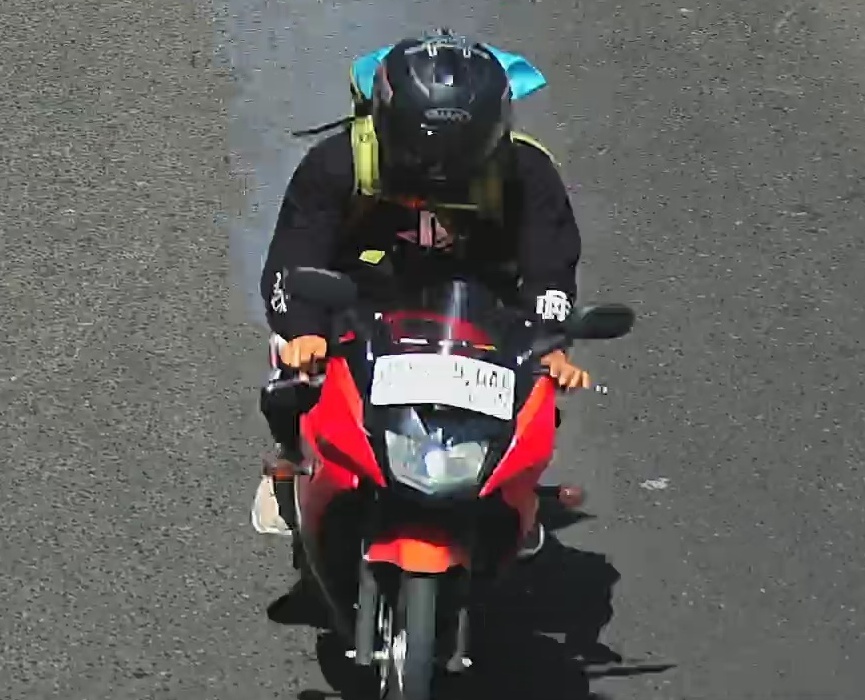
person-with-helmet: 1
person-without-helmet: 0